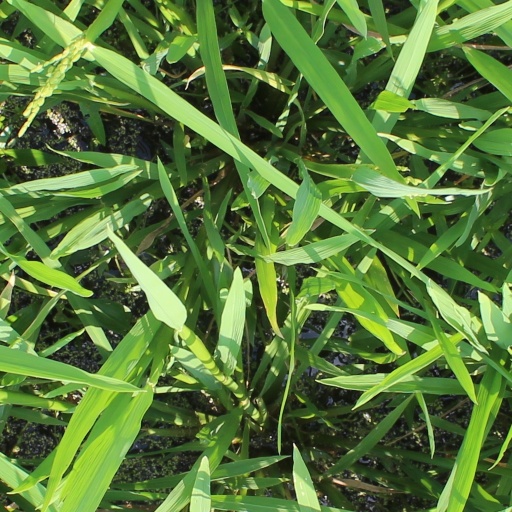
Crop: rice